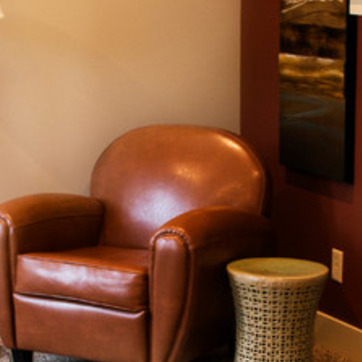
Material: leather